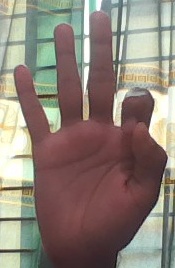
ASL sign: 9